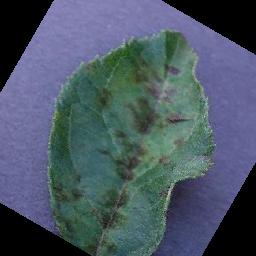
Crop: apple
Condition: scab